Canterbury East railway station

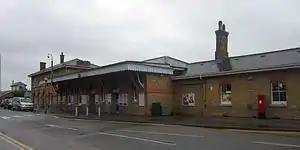
Station building

Canterbury East railway station is on the Dover branch of the Chatham Main Line in England, and is one of two stations serving the city of Canterbury, Kent.